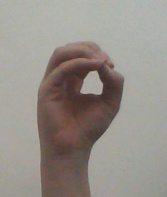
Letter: ha